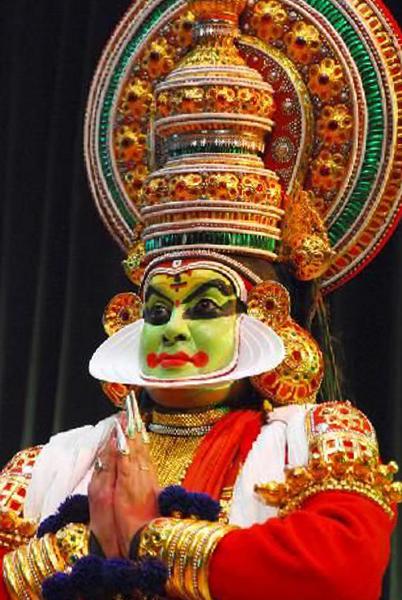
Dance form: kathakali